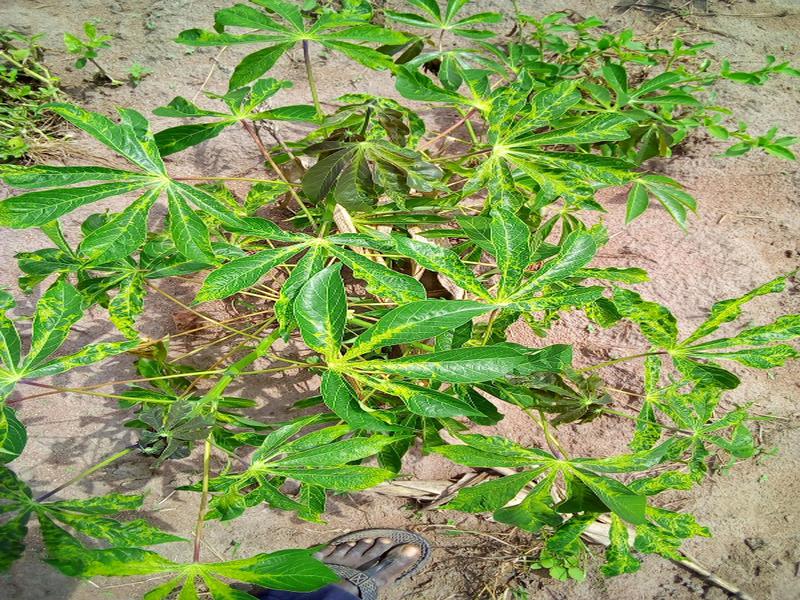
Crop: cassava
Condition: mosaic_disease